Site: brandenburg
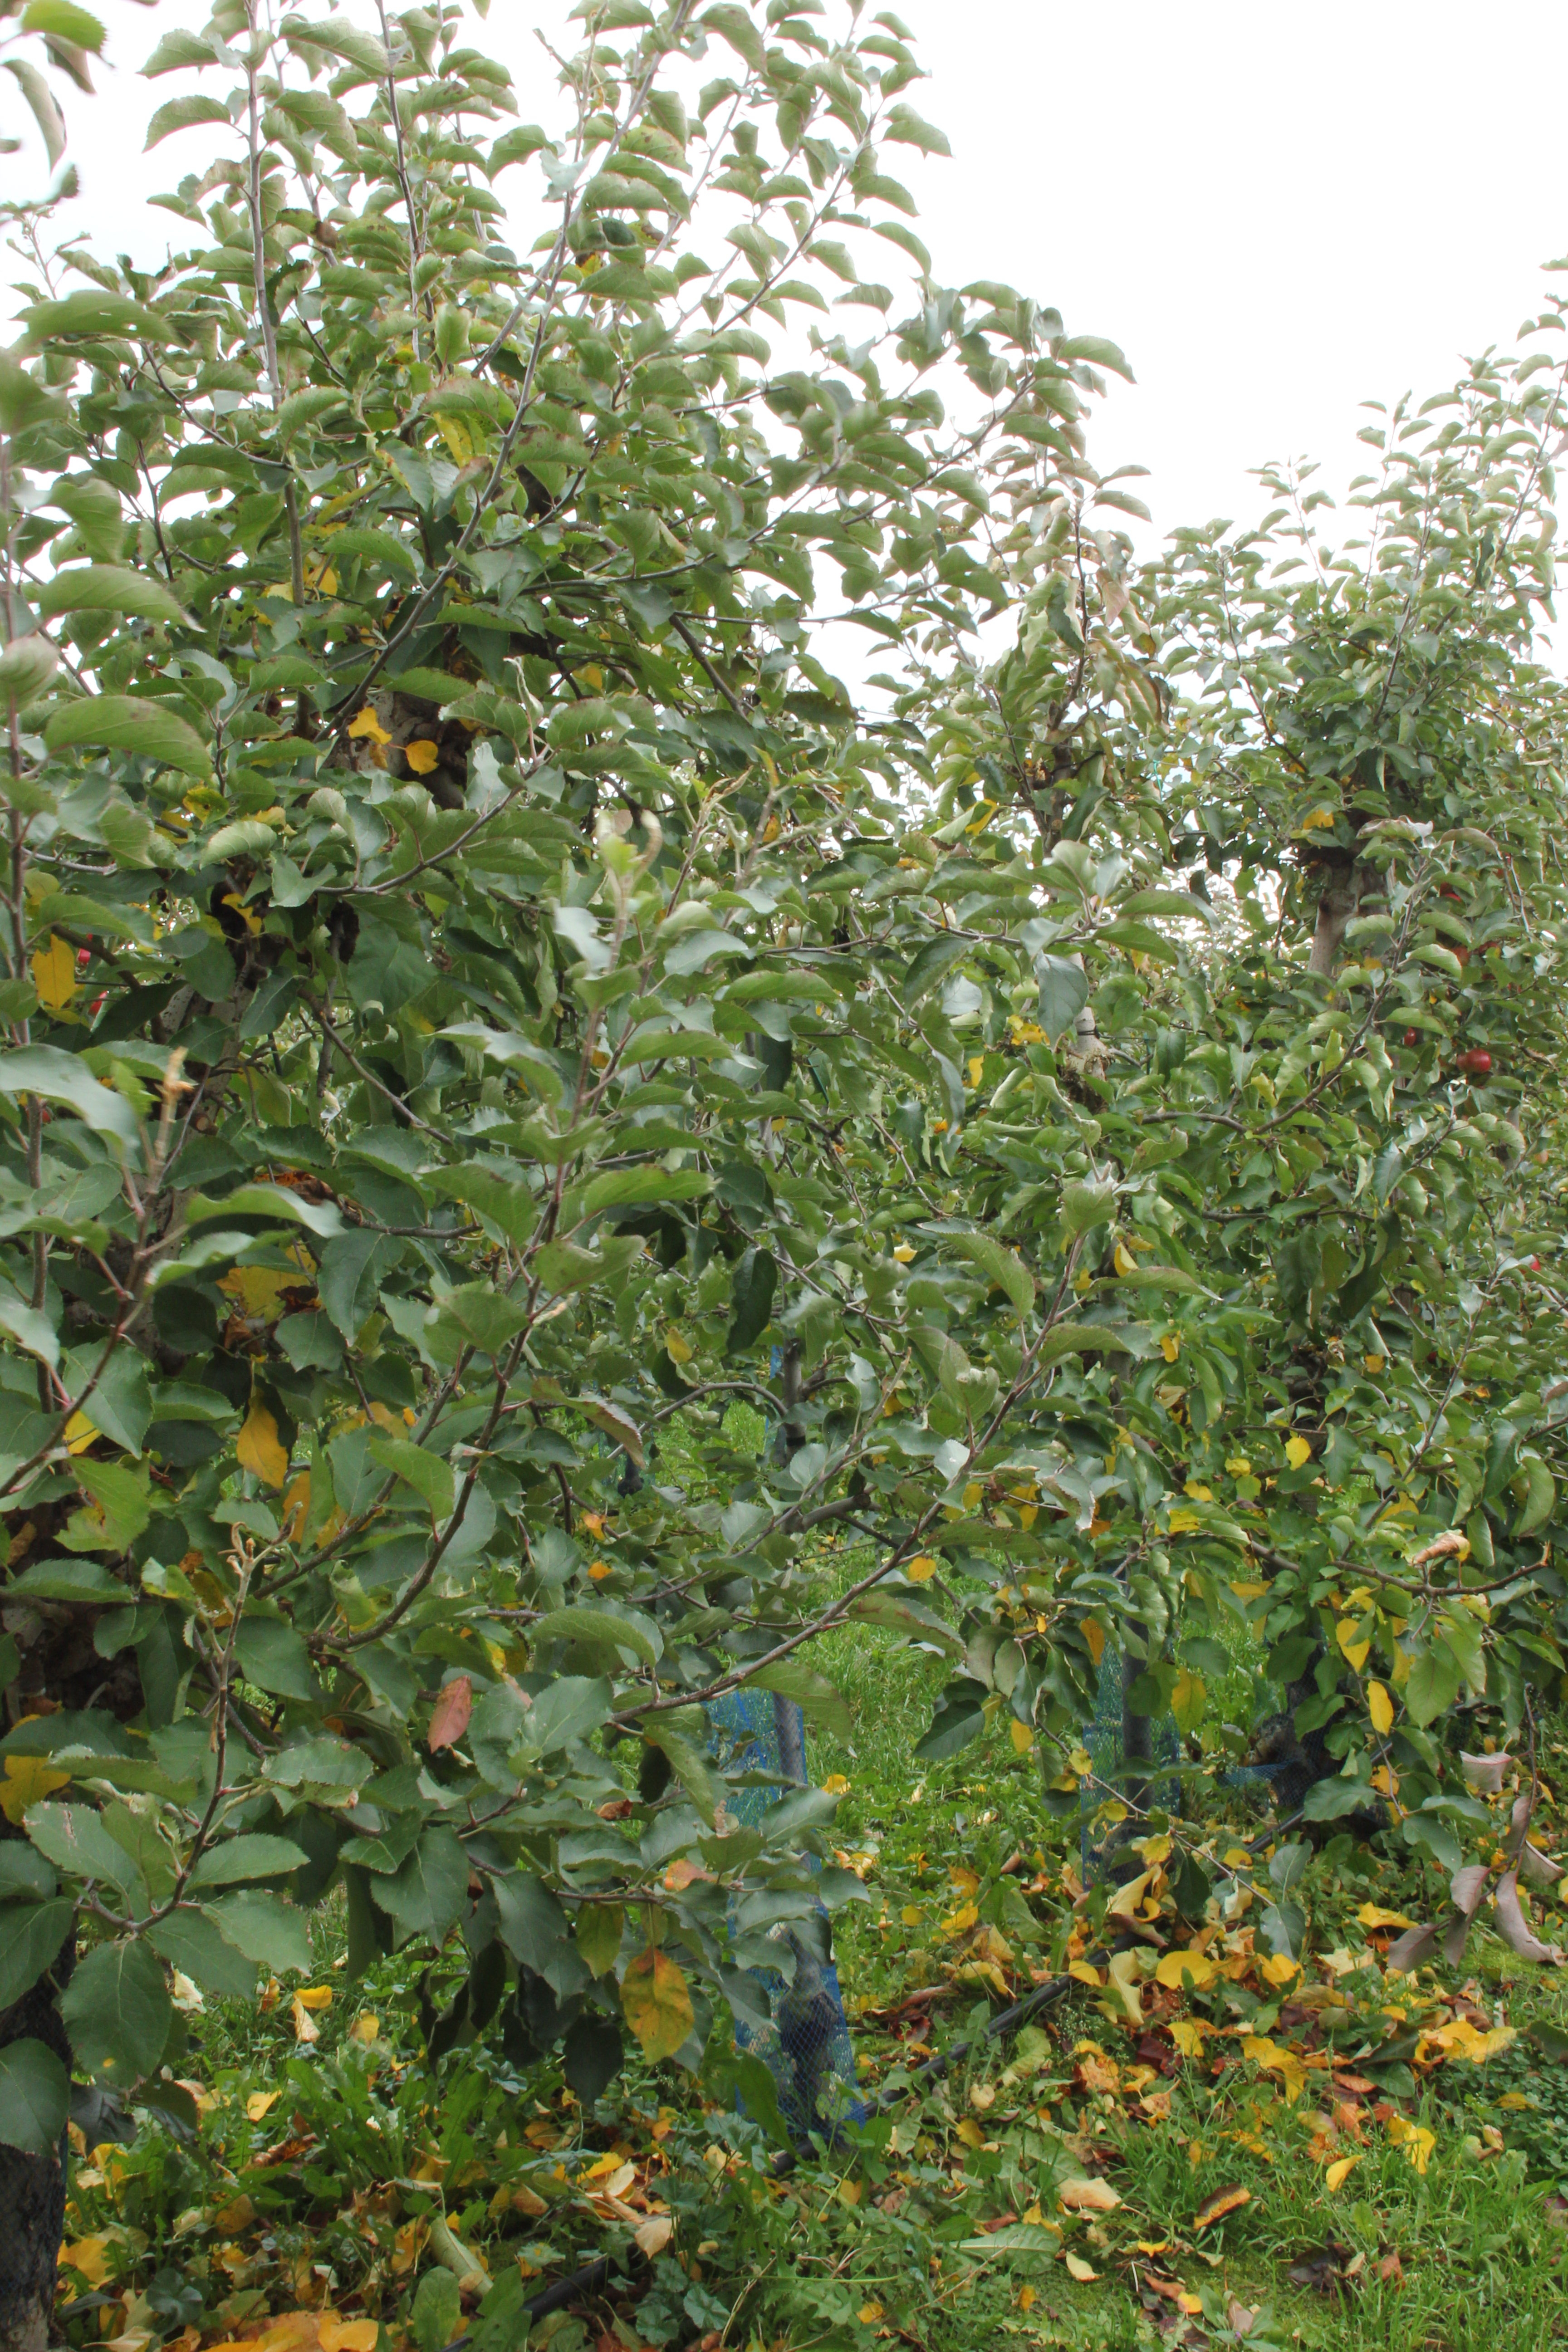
Growth stage (BBCH 91): Senescence, beginning of dormancy